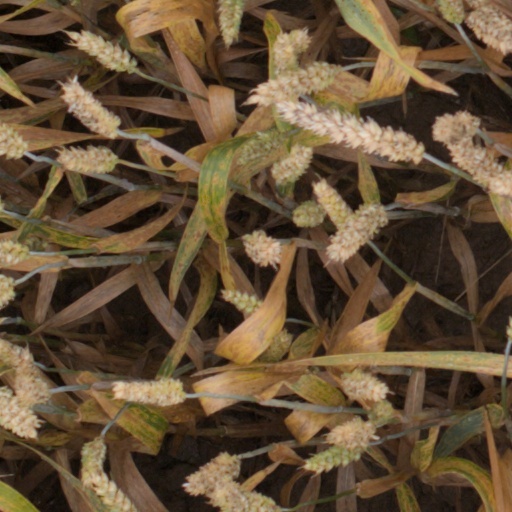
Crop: wheat